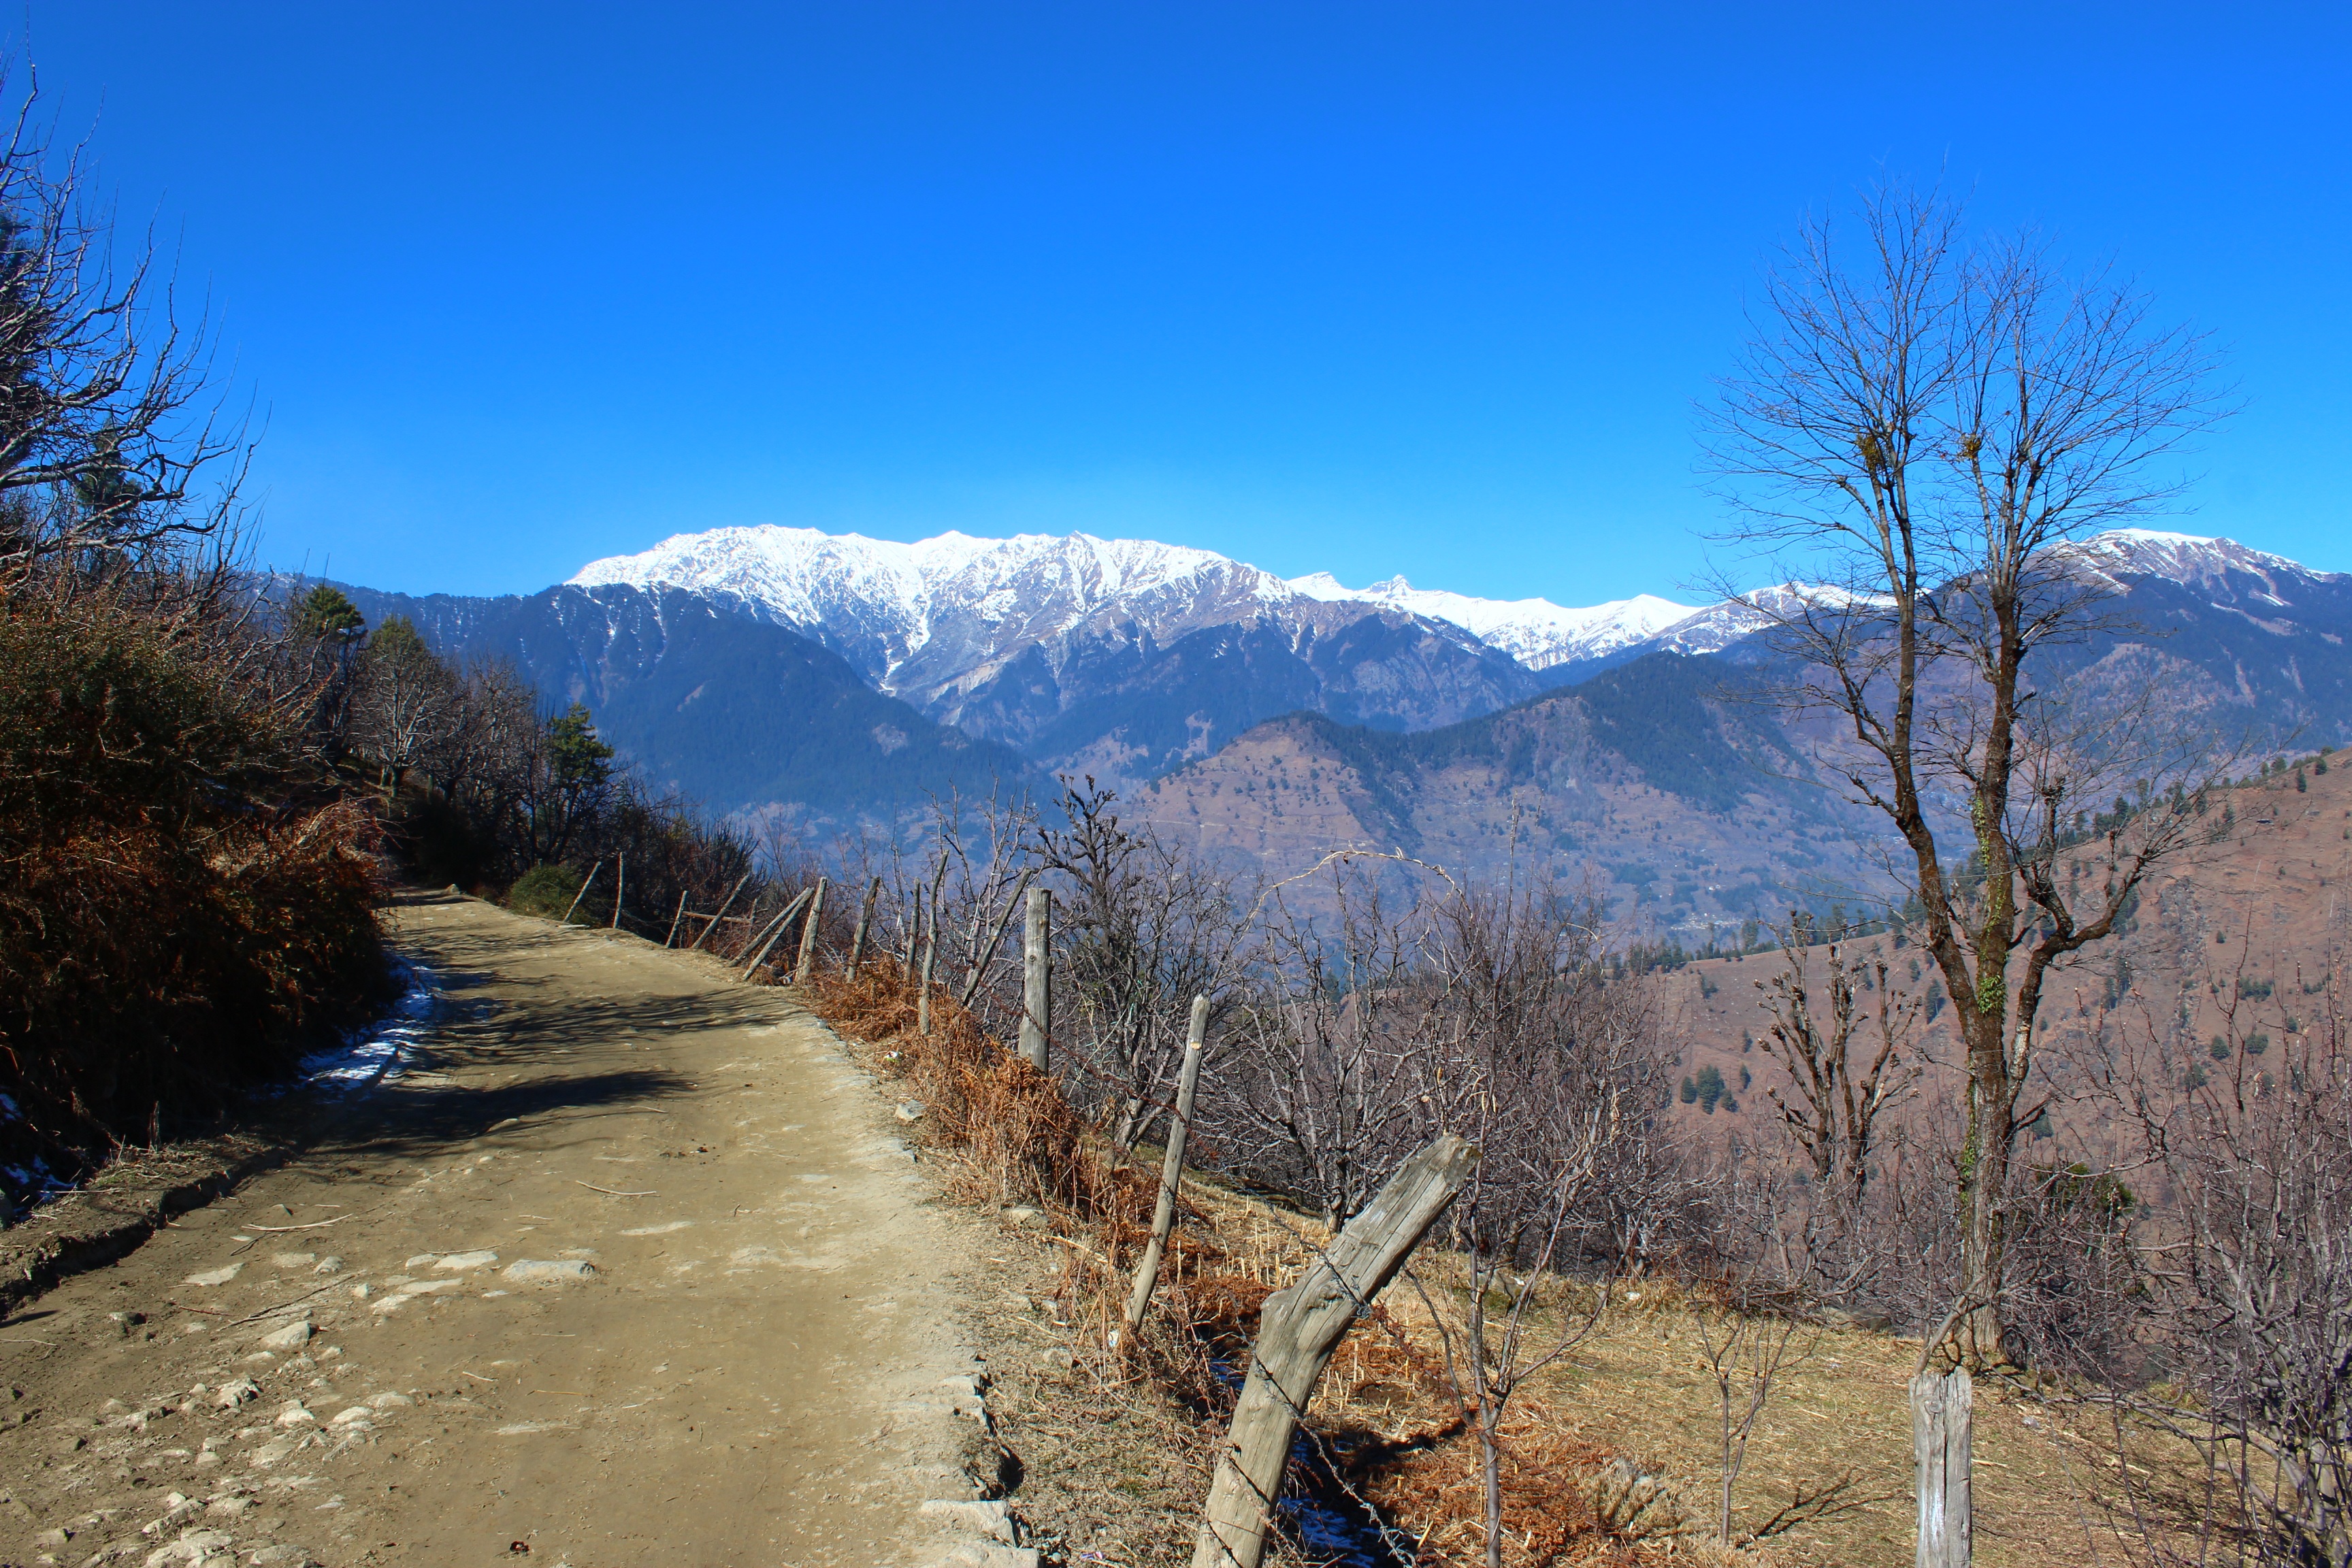
landscape, tree, nature, wilderness, walking, mountain, snow, cold, winter, road, hiking, trail, lake, adventure, valley, mountain range, environment, scenic, empty, ridge, plateau, way, scene, landform, mountain pass, mountainous landforms